Denis Türje

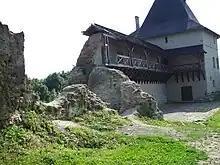
Ruins of the fortress of Halych

Shortly after succeeding his father as Duke of Austria, Frederick the Quarrelsome pillaged and raid the Austro-Hungarian borderland in 1230. Returning Hungary, Denis – whose landholdings laid in the region – was among those barons, who repelled the "German" incursion during an open battle along the border. Denis captured Hartnid von Pettau, the brother of Frederick IV, the lord of Pettau (today Ptuj, Slovenia). He presented the fettered prisoner in the ducal court of Béla. Austrian historian Hans Pirchegger placed the date of the conflict to the year 1233. In the second half of 1231, Andrew II and Béla jointly launched a war against Danylo Romanovych and invaded Halych in order to restore his youngest son, Andrew, to the Galician throne. Denis, who participated in the campaign, was seriously injured during the siege of Yaroslavl (present-day Jarosław, Poland), when stones fired from the castle hit him.